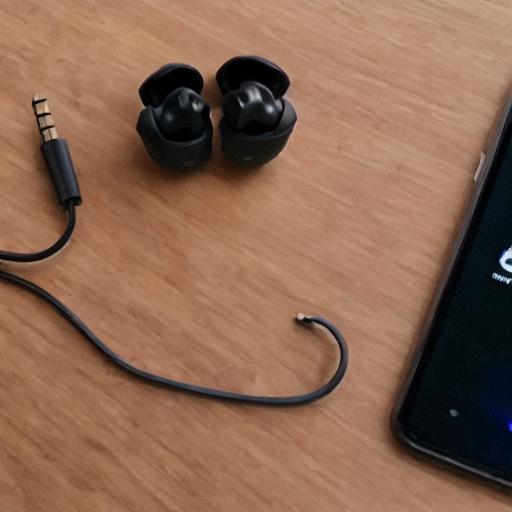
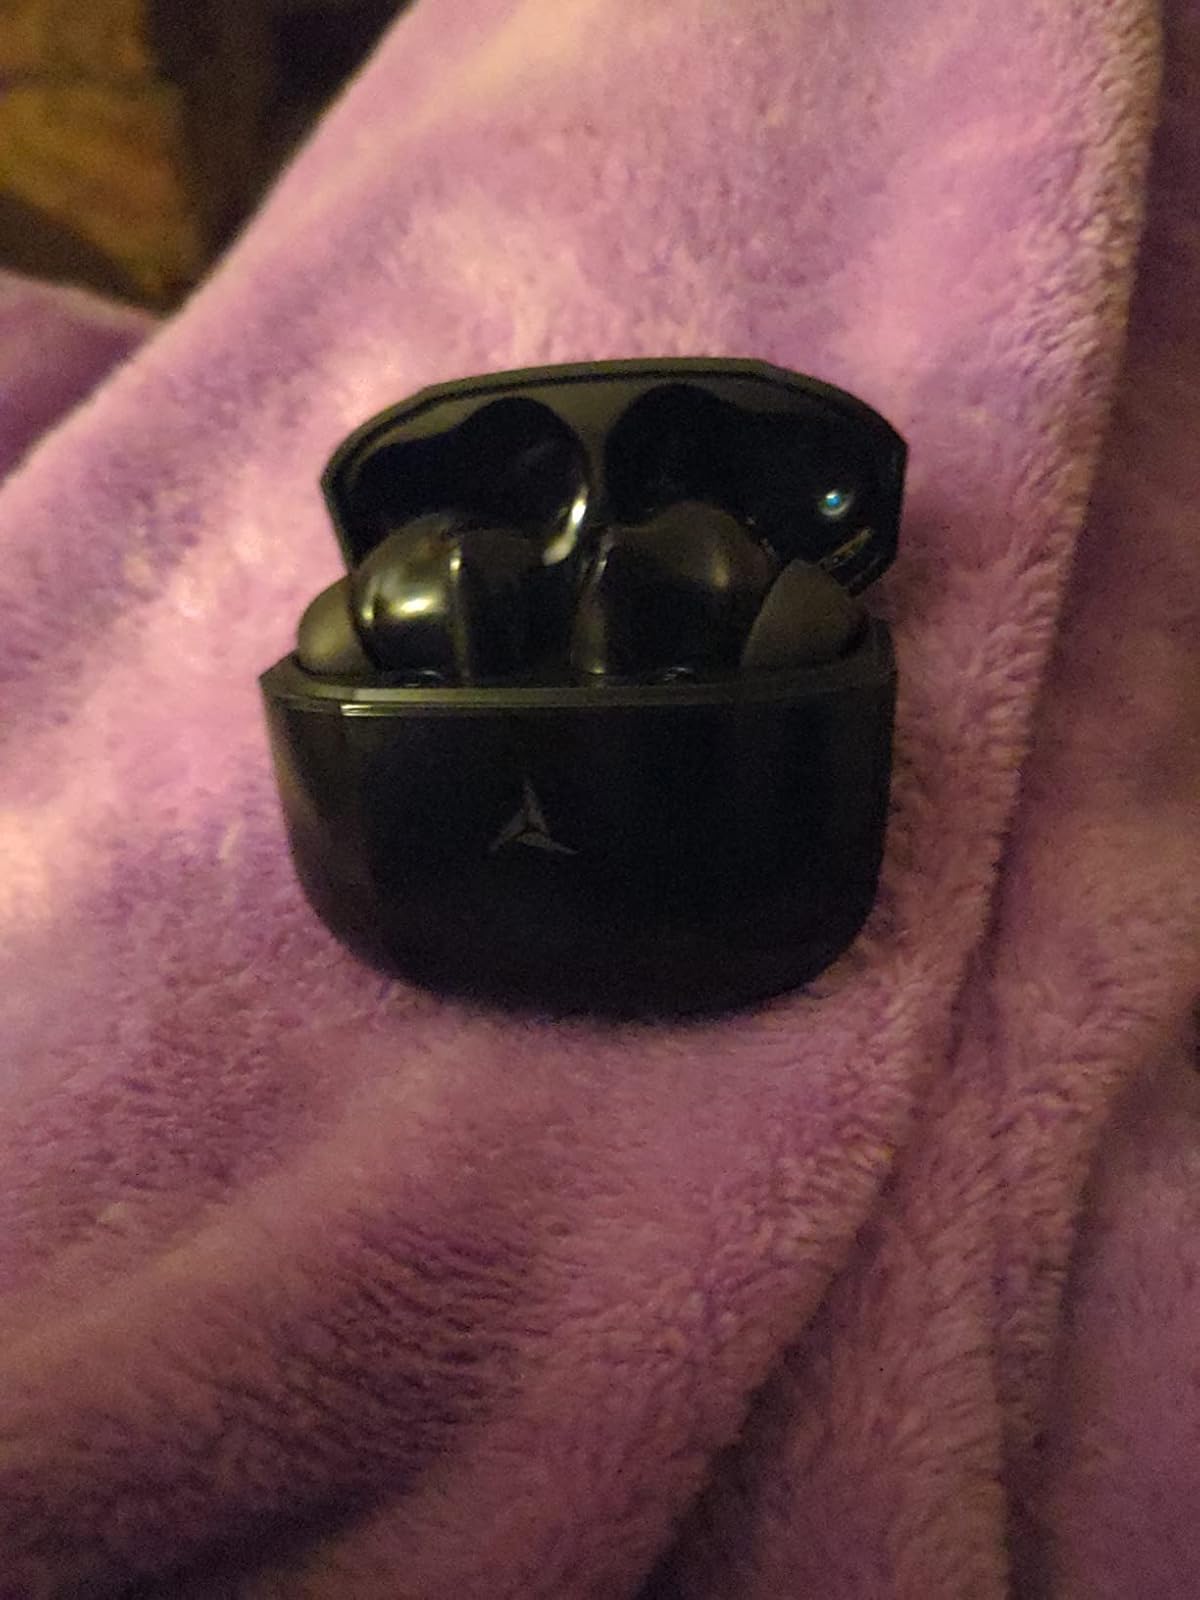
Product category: earbuds
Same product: no